Describe the emotion expressed in this image:  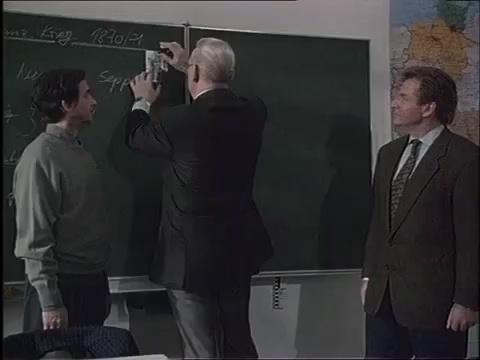
This person displays Fear, valence and arousal with moderate intensity.